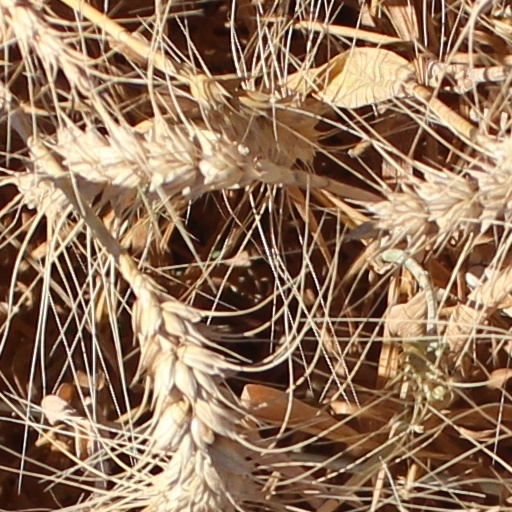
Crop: wheat